Contra (video game)

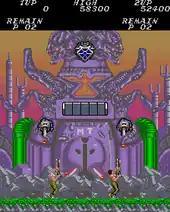
Bill and Lance attacking the second base in the arcade version.

"Contra" employs a variety of playing perspectives, which include a standard side view, a pseudo-3D view (in which the player proceeds by shooting and moving towards the background, in addition to left or right) and a fixed screen format (in which the player has their gun aimed upwards by default). Up to two people can play simultaneously, with one player as Bill (the blond-haired commando wearing a white tank top and blue bandana), and the other player as Lance (the shirtless dark-haired commando with a red bandana).